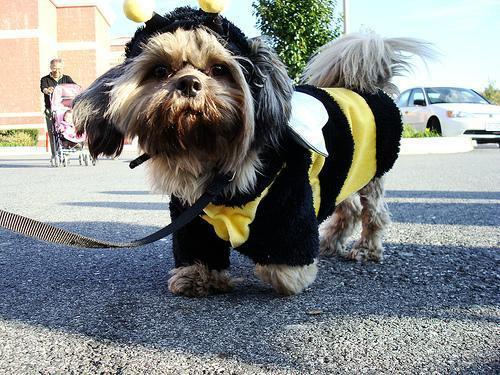
Tibetan_terrier